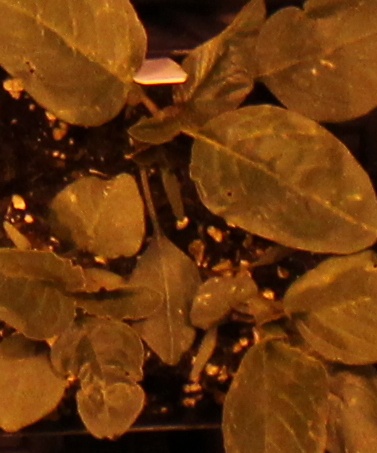
Label: Redroot Pigweed